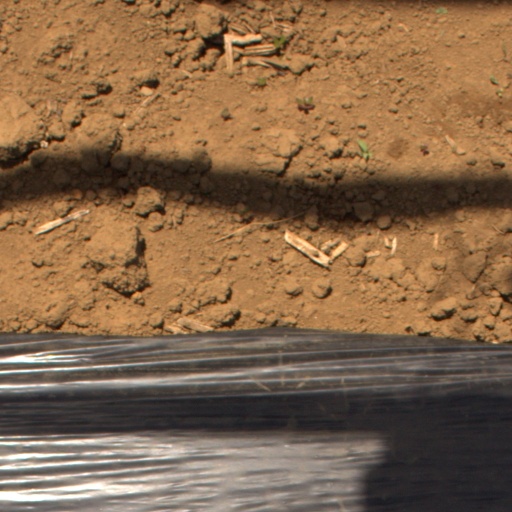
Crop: Jerusalem artichoke